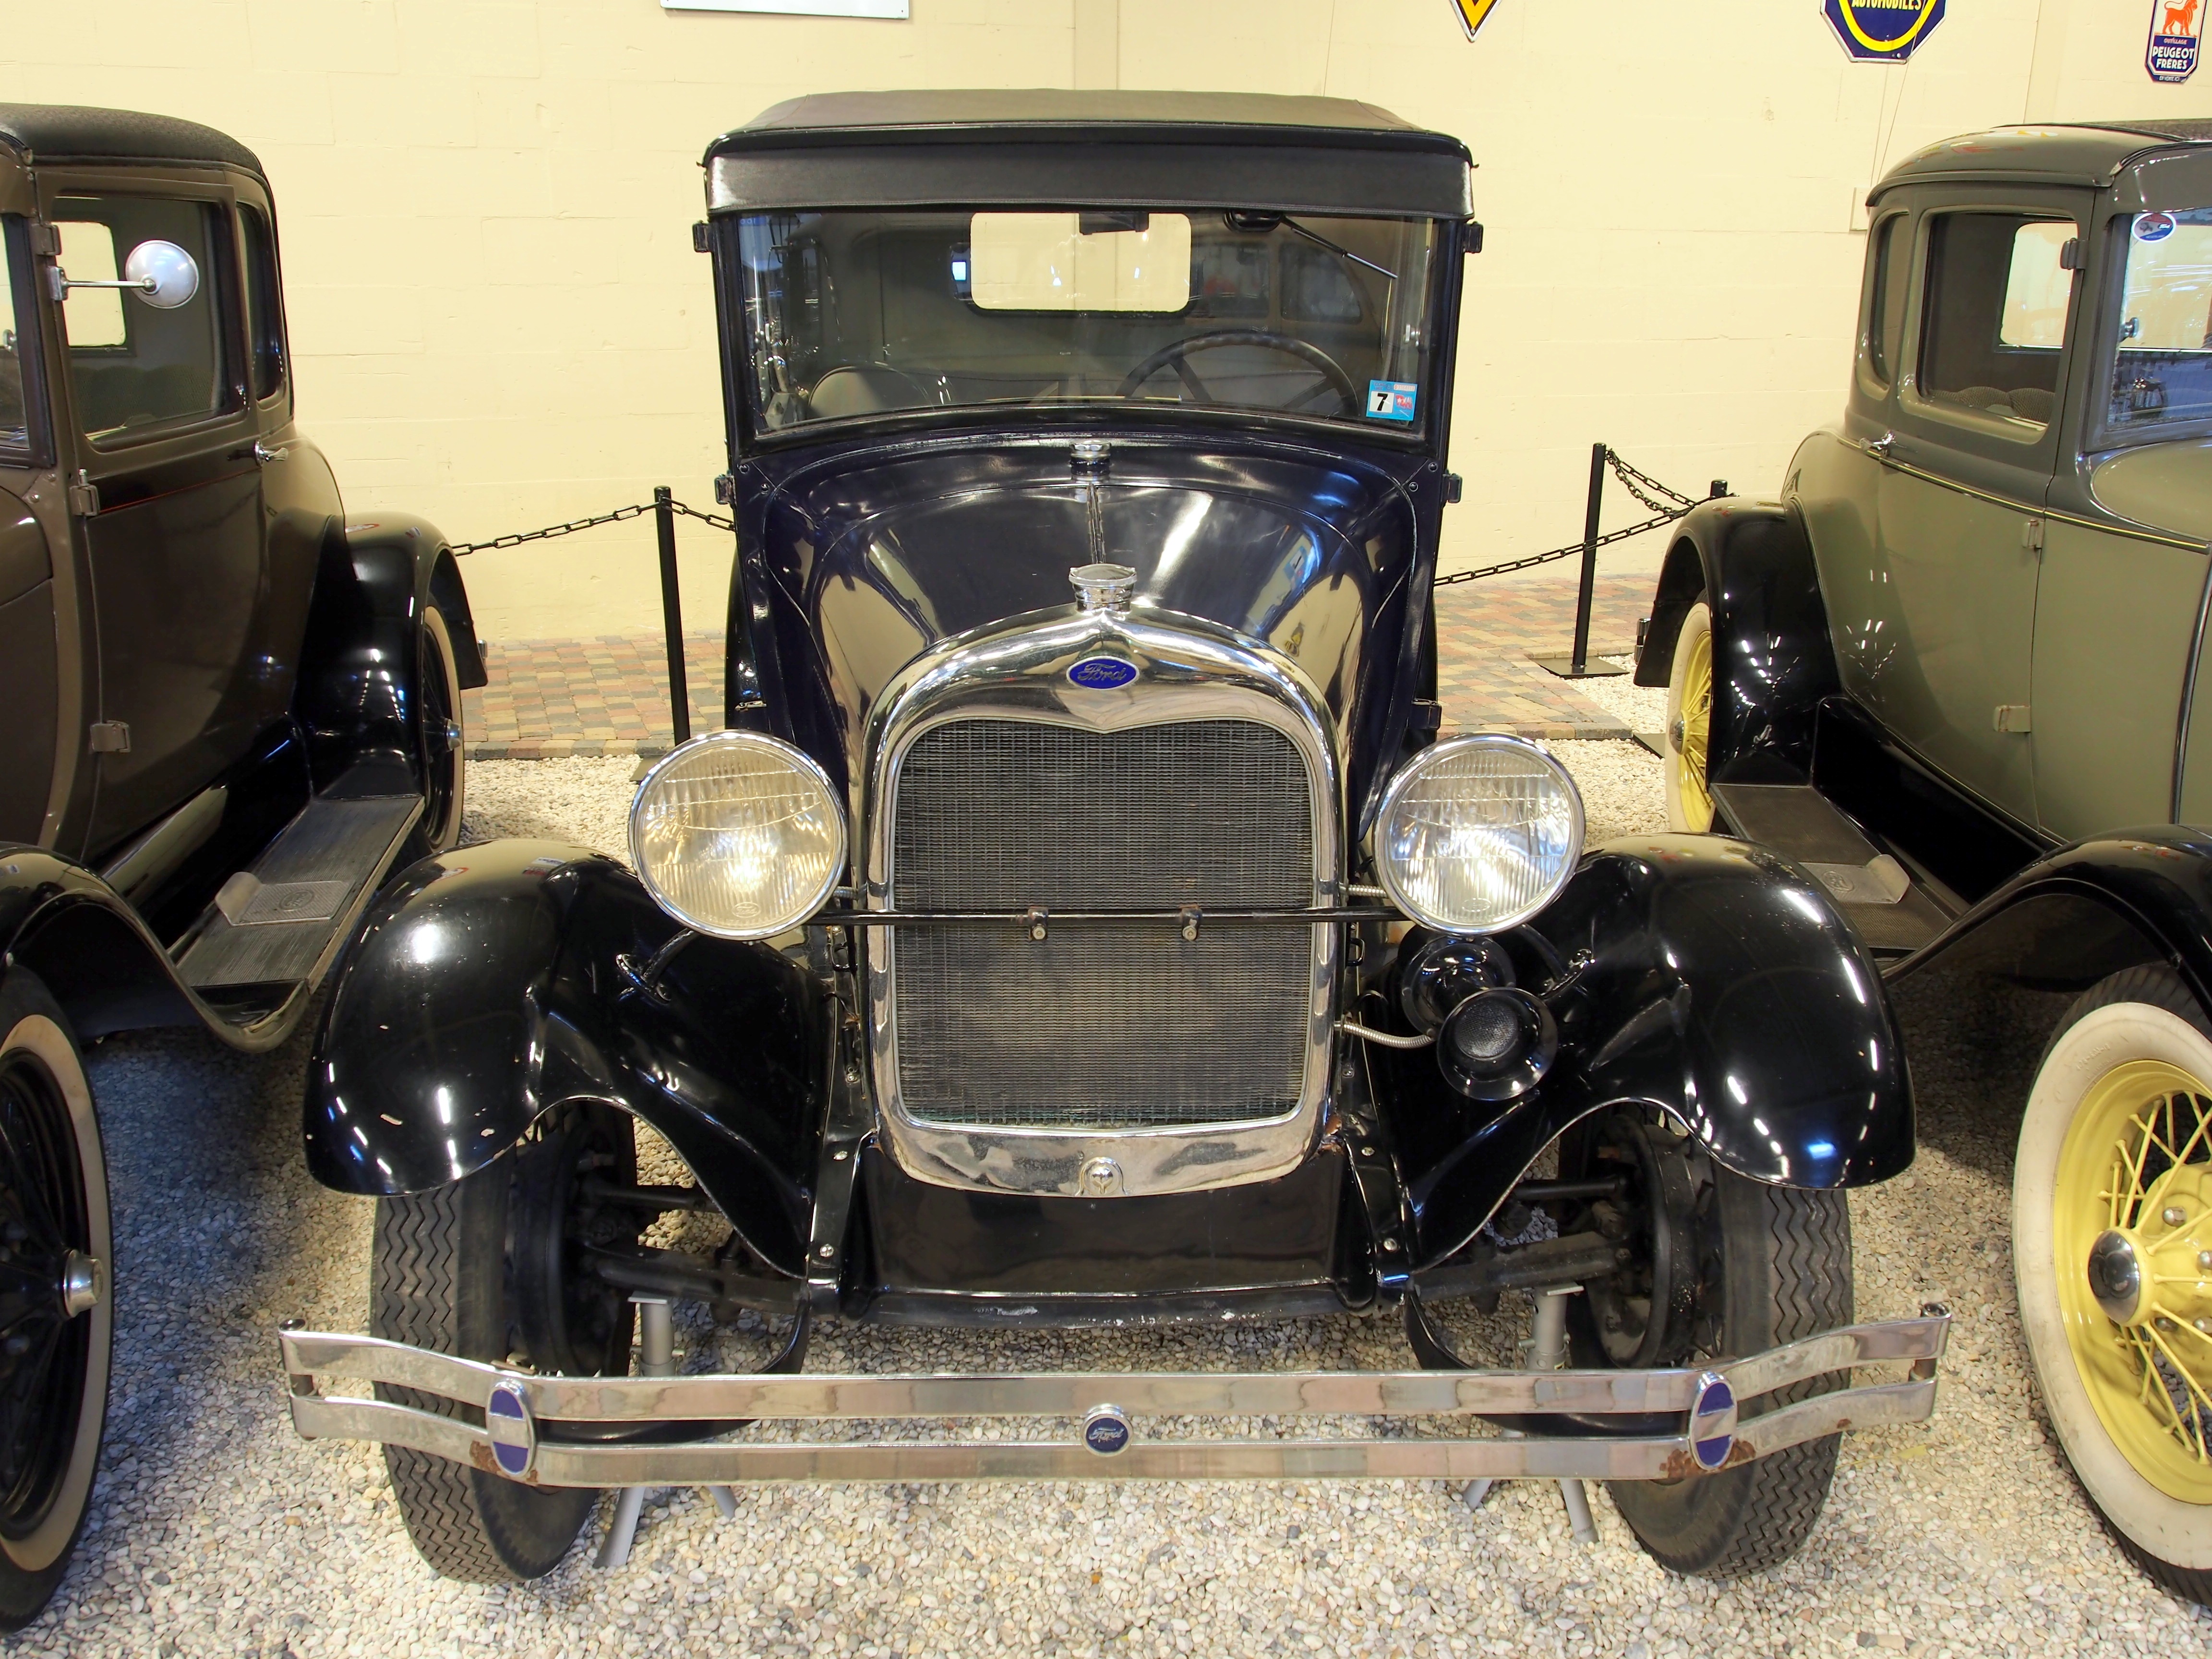
technology, car, vintage, automobile, retro, old, transportation, vehicle, museum, nostalgia, historic, classic car, automotive, motor vehicle, vintage car, ford, sports, sedan, oldtimer, classic, coupe, antique car, hot rod, land vehicle, touring car, automobile make, compact car, luxury vehicle, ford model a, ford model t